American Presbyterian Medical Mission at Weixian, Shandong

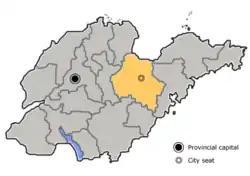
Present day map of Shandong. City seat represents present day Weifang, the approximate location of Weixian.

The presence of missions run by American Presbyterians in China finds its roots in the Old School-New School Controversy within the General Assembly of the Presbyterian Church. The New School supported voluntary participation and collaboration in missions by Presbyterians, whereas the Old School advocated missions as being a function of the church as a whole. The American Board of Commissioners for Foreign Missions (ABCFM) was organized following the New School train of thought. On three separate occasions in 1812, 1828, and 1831, Old School advocates attempted to get the General Assembly to organize its own board for foreign missions. Each time, the Assembly failed to act and referred interested members to the ABCFM. Eventually, in 1837, with a vote of 108 to 29 by the General Assembly, the Board of Foreign Missions of the Presbyterian Church in the United States of America (BFM) was founded.